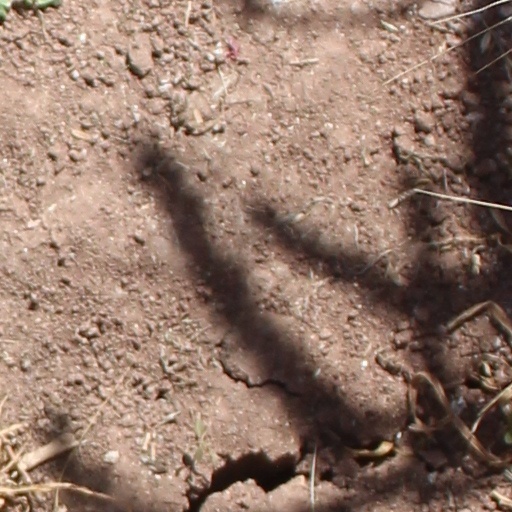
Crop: wheat